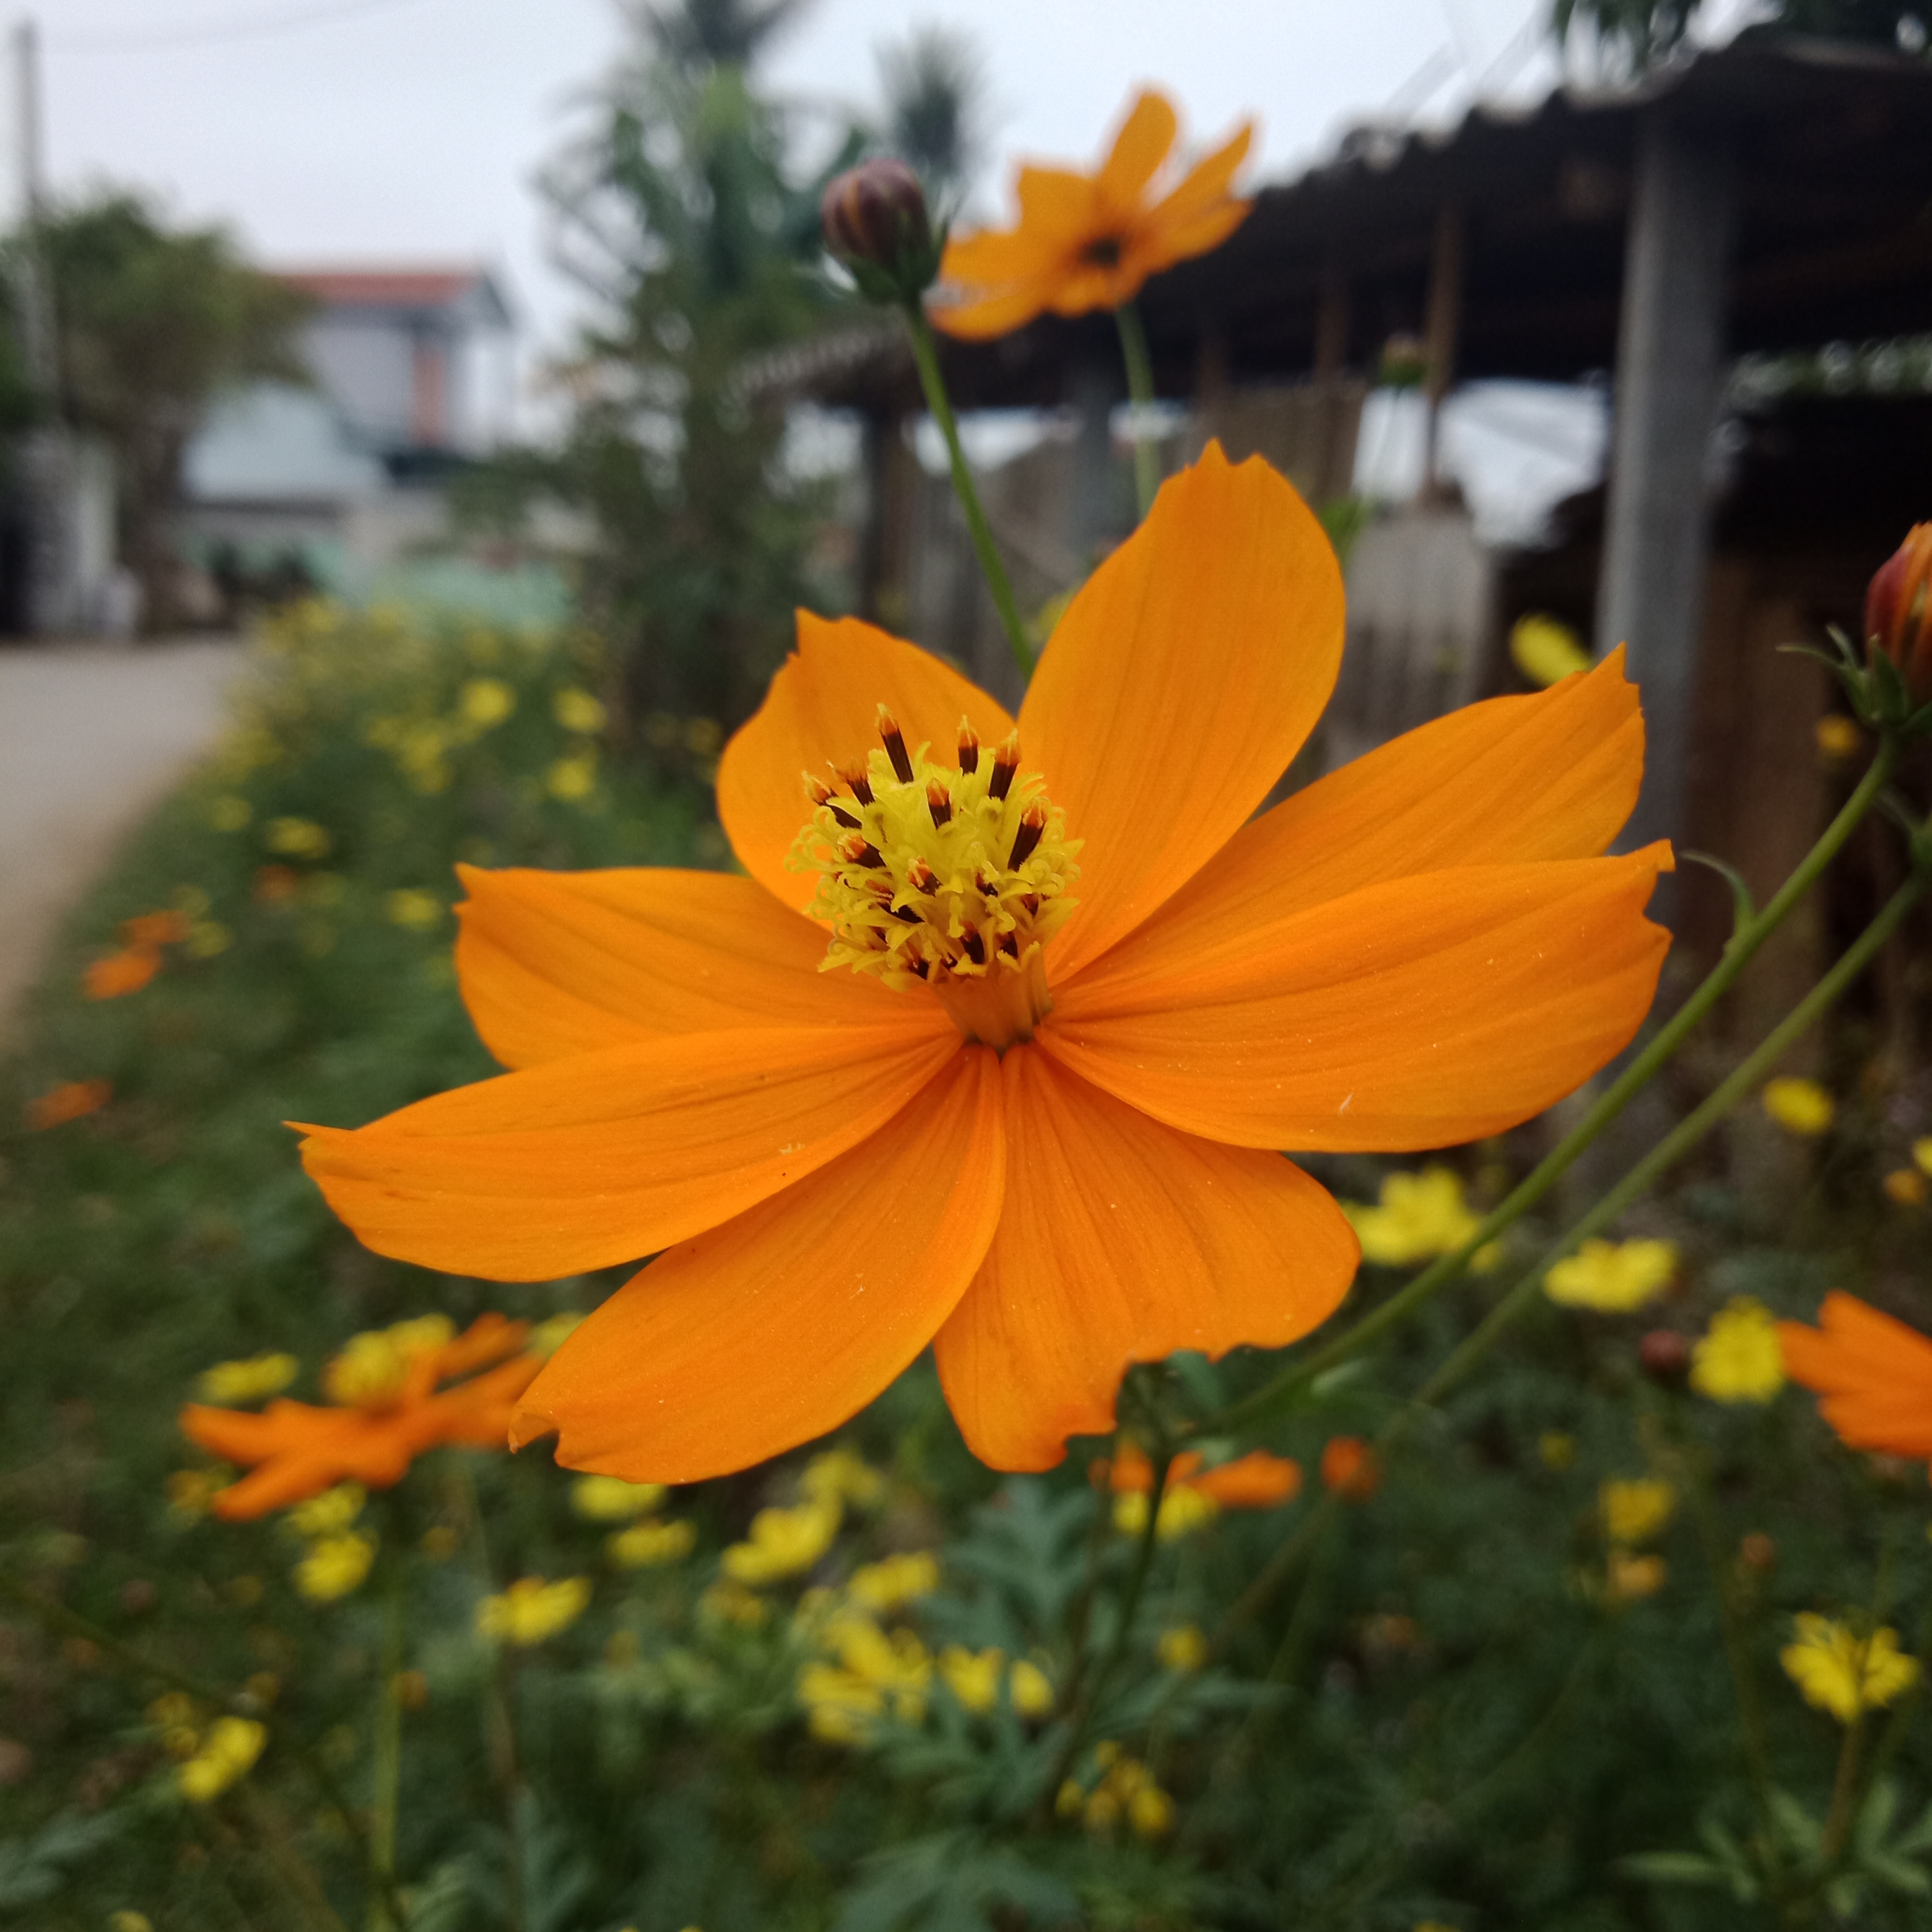
flower, natural, leaves, orange, flowering plant, sulfur cosmos, petal, plant, yellow, sky, cosmos, Cosmos caudatus, daisy family, botany, wildflower, Euryops pectinatus, garden cosmos, plant stem